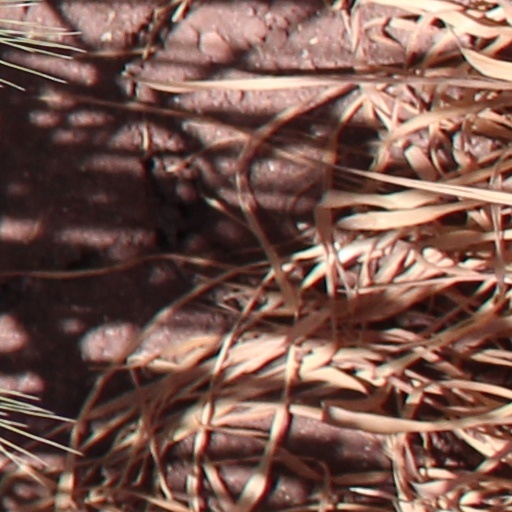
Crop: wheat